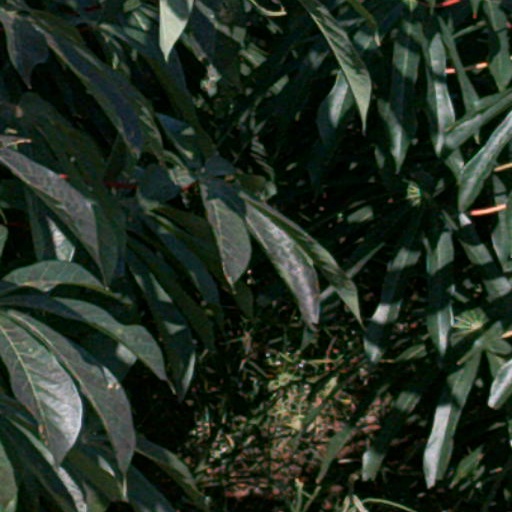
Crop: cassava